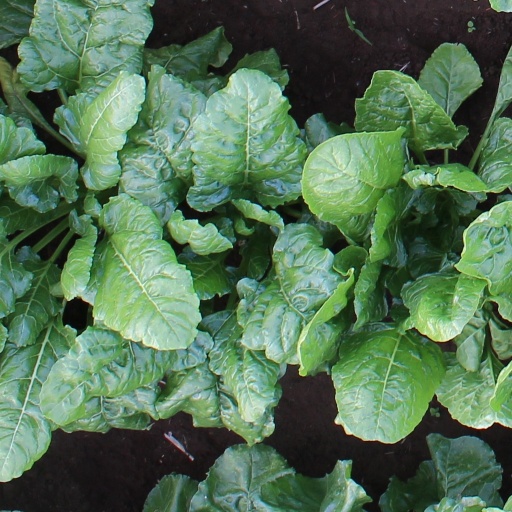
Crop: sugar beet